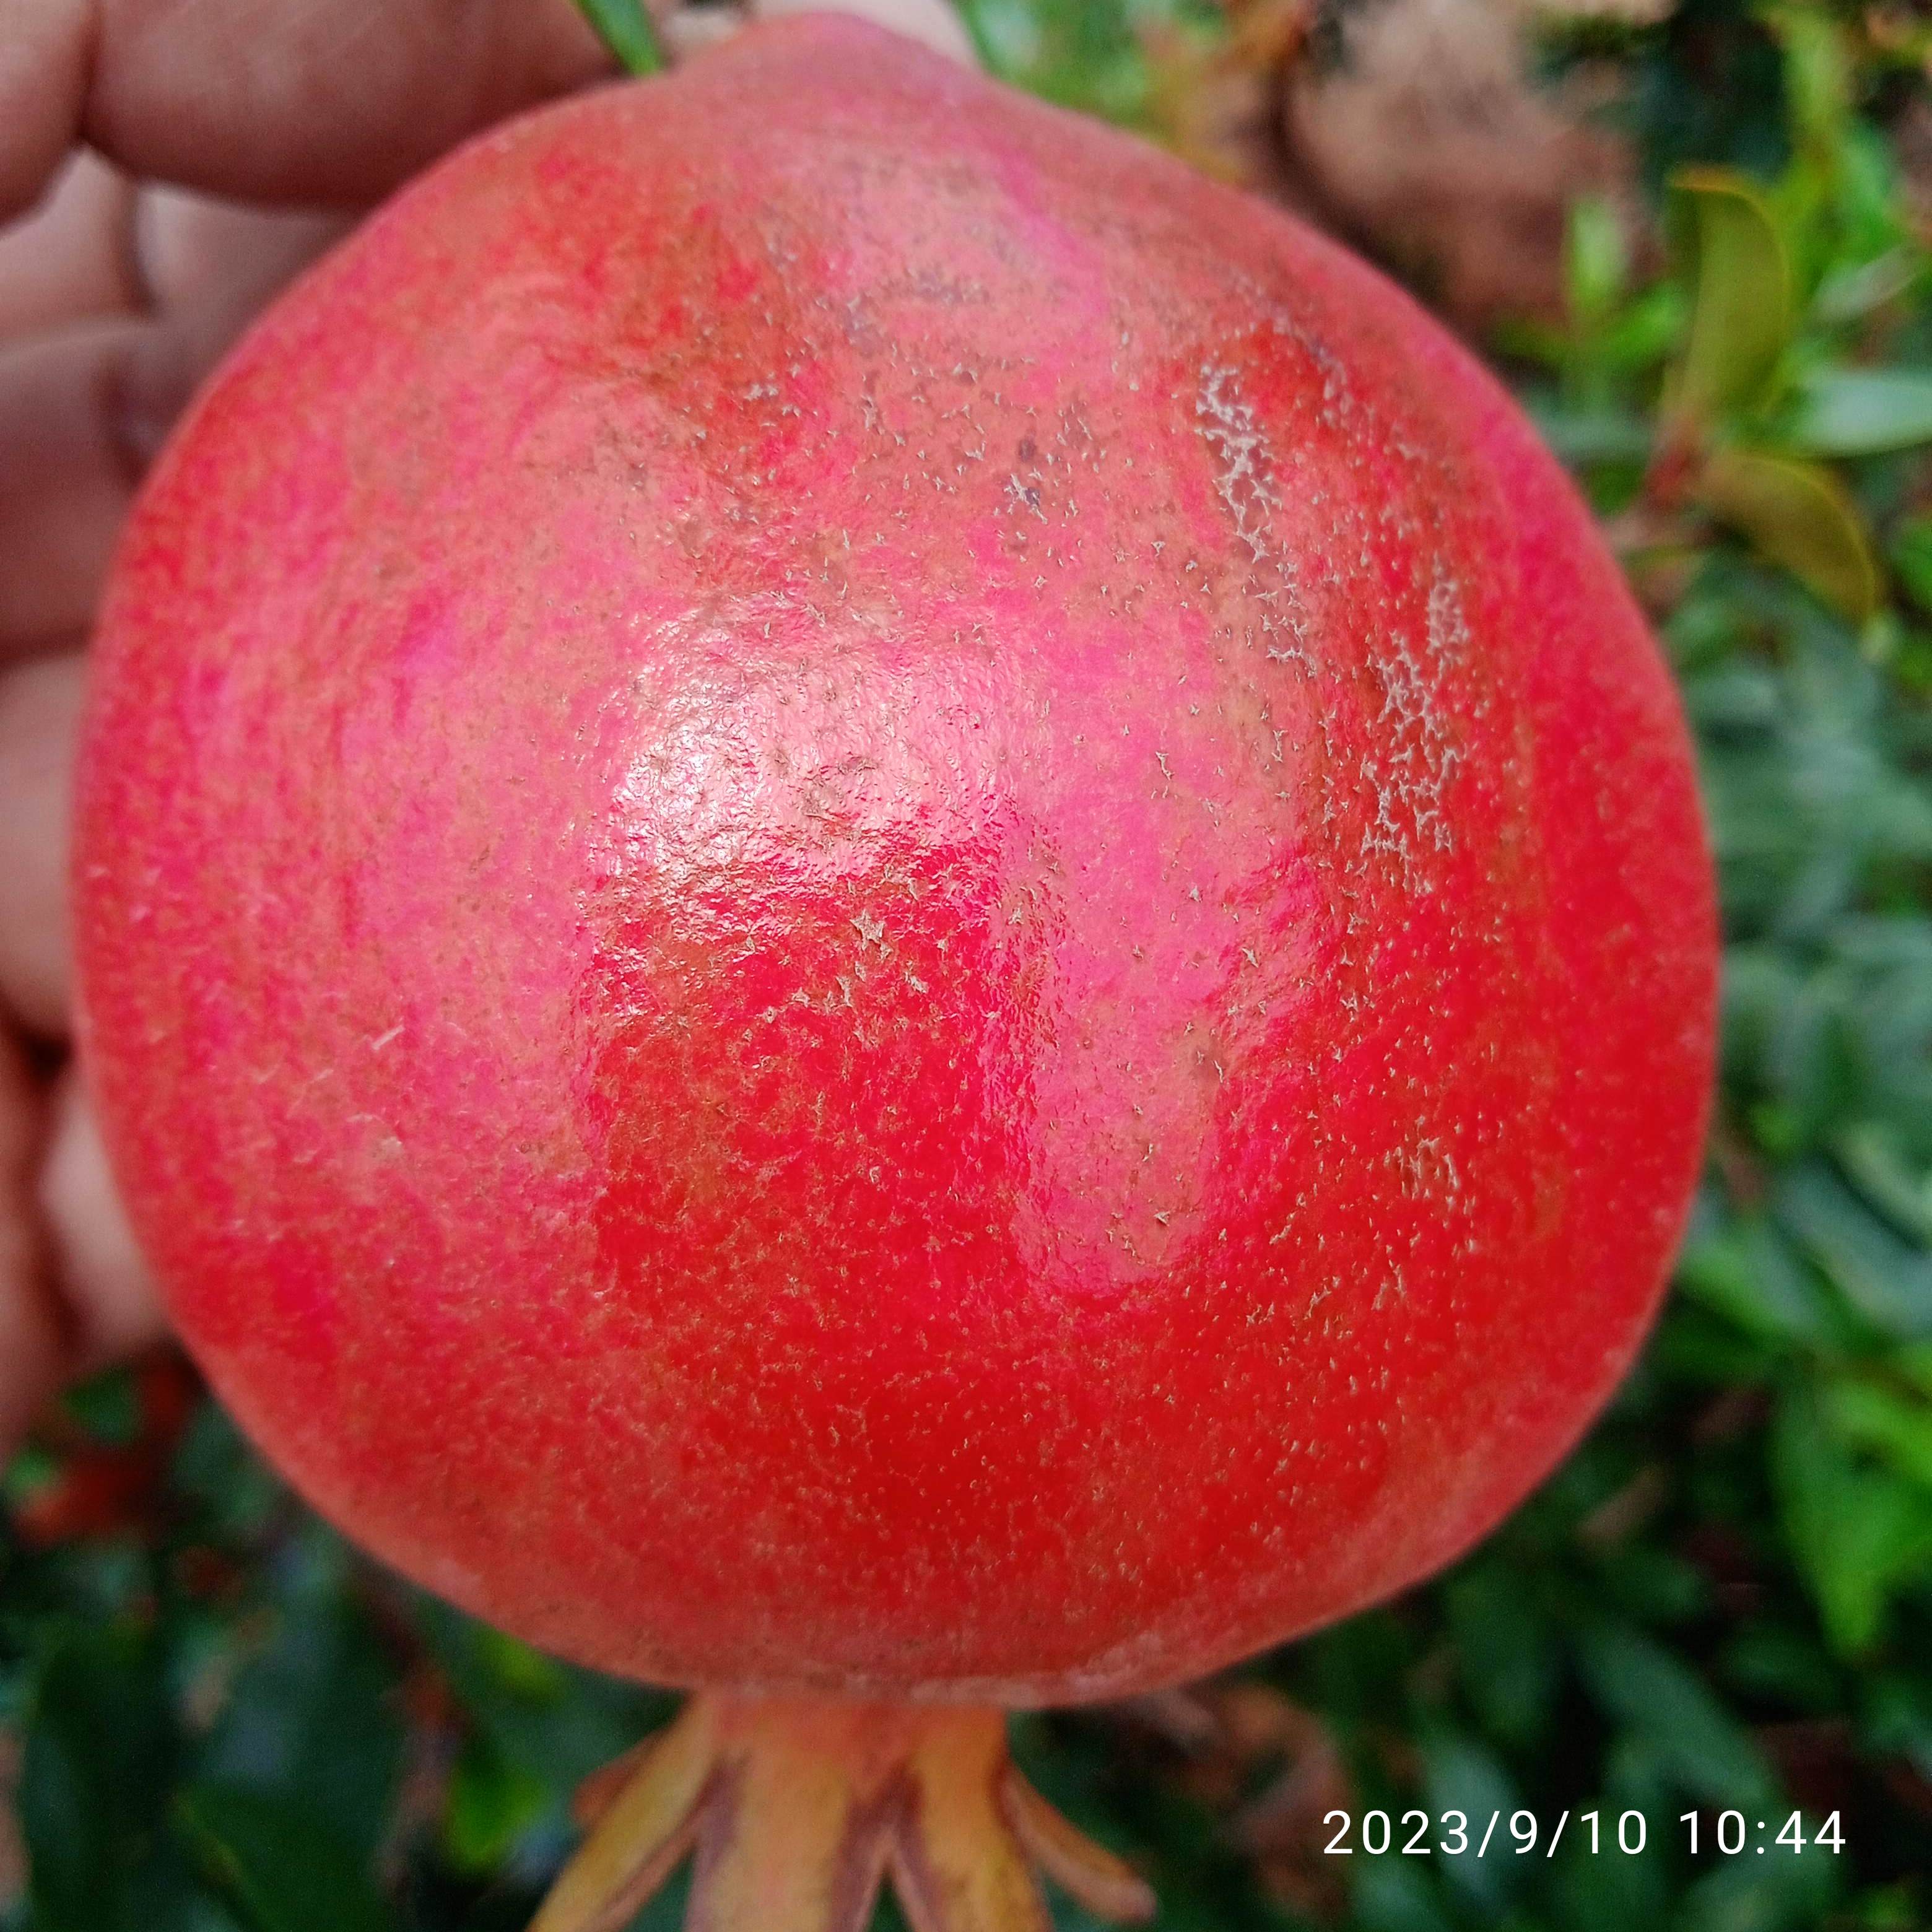
Label: Healthy